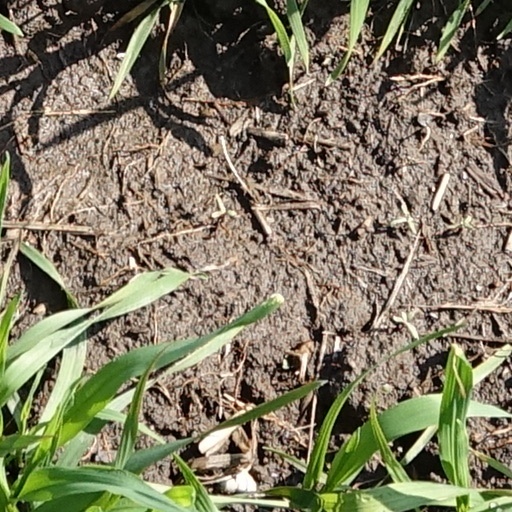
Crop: wheat